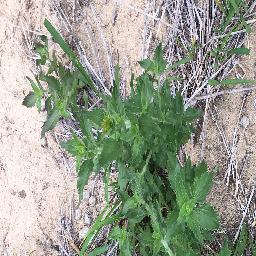
Label: siam_weed